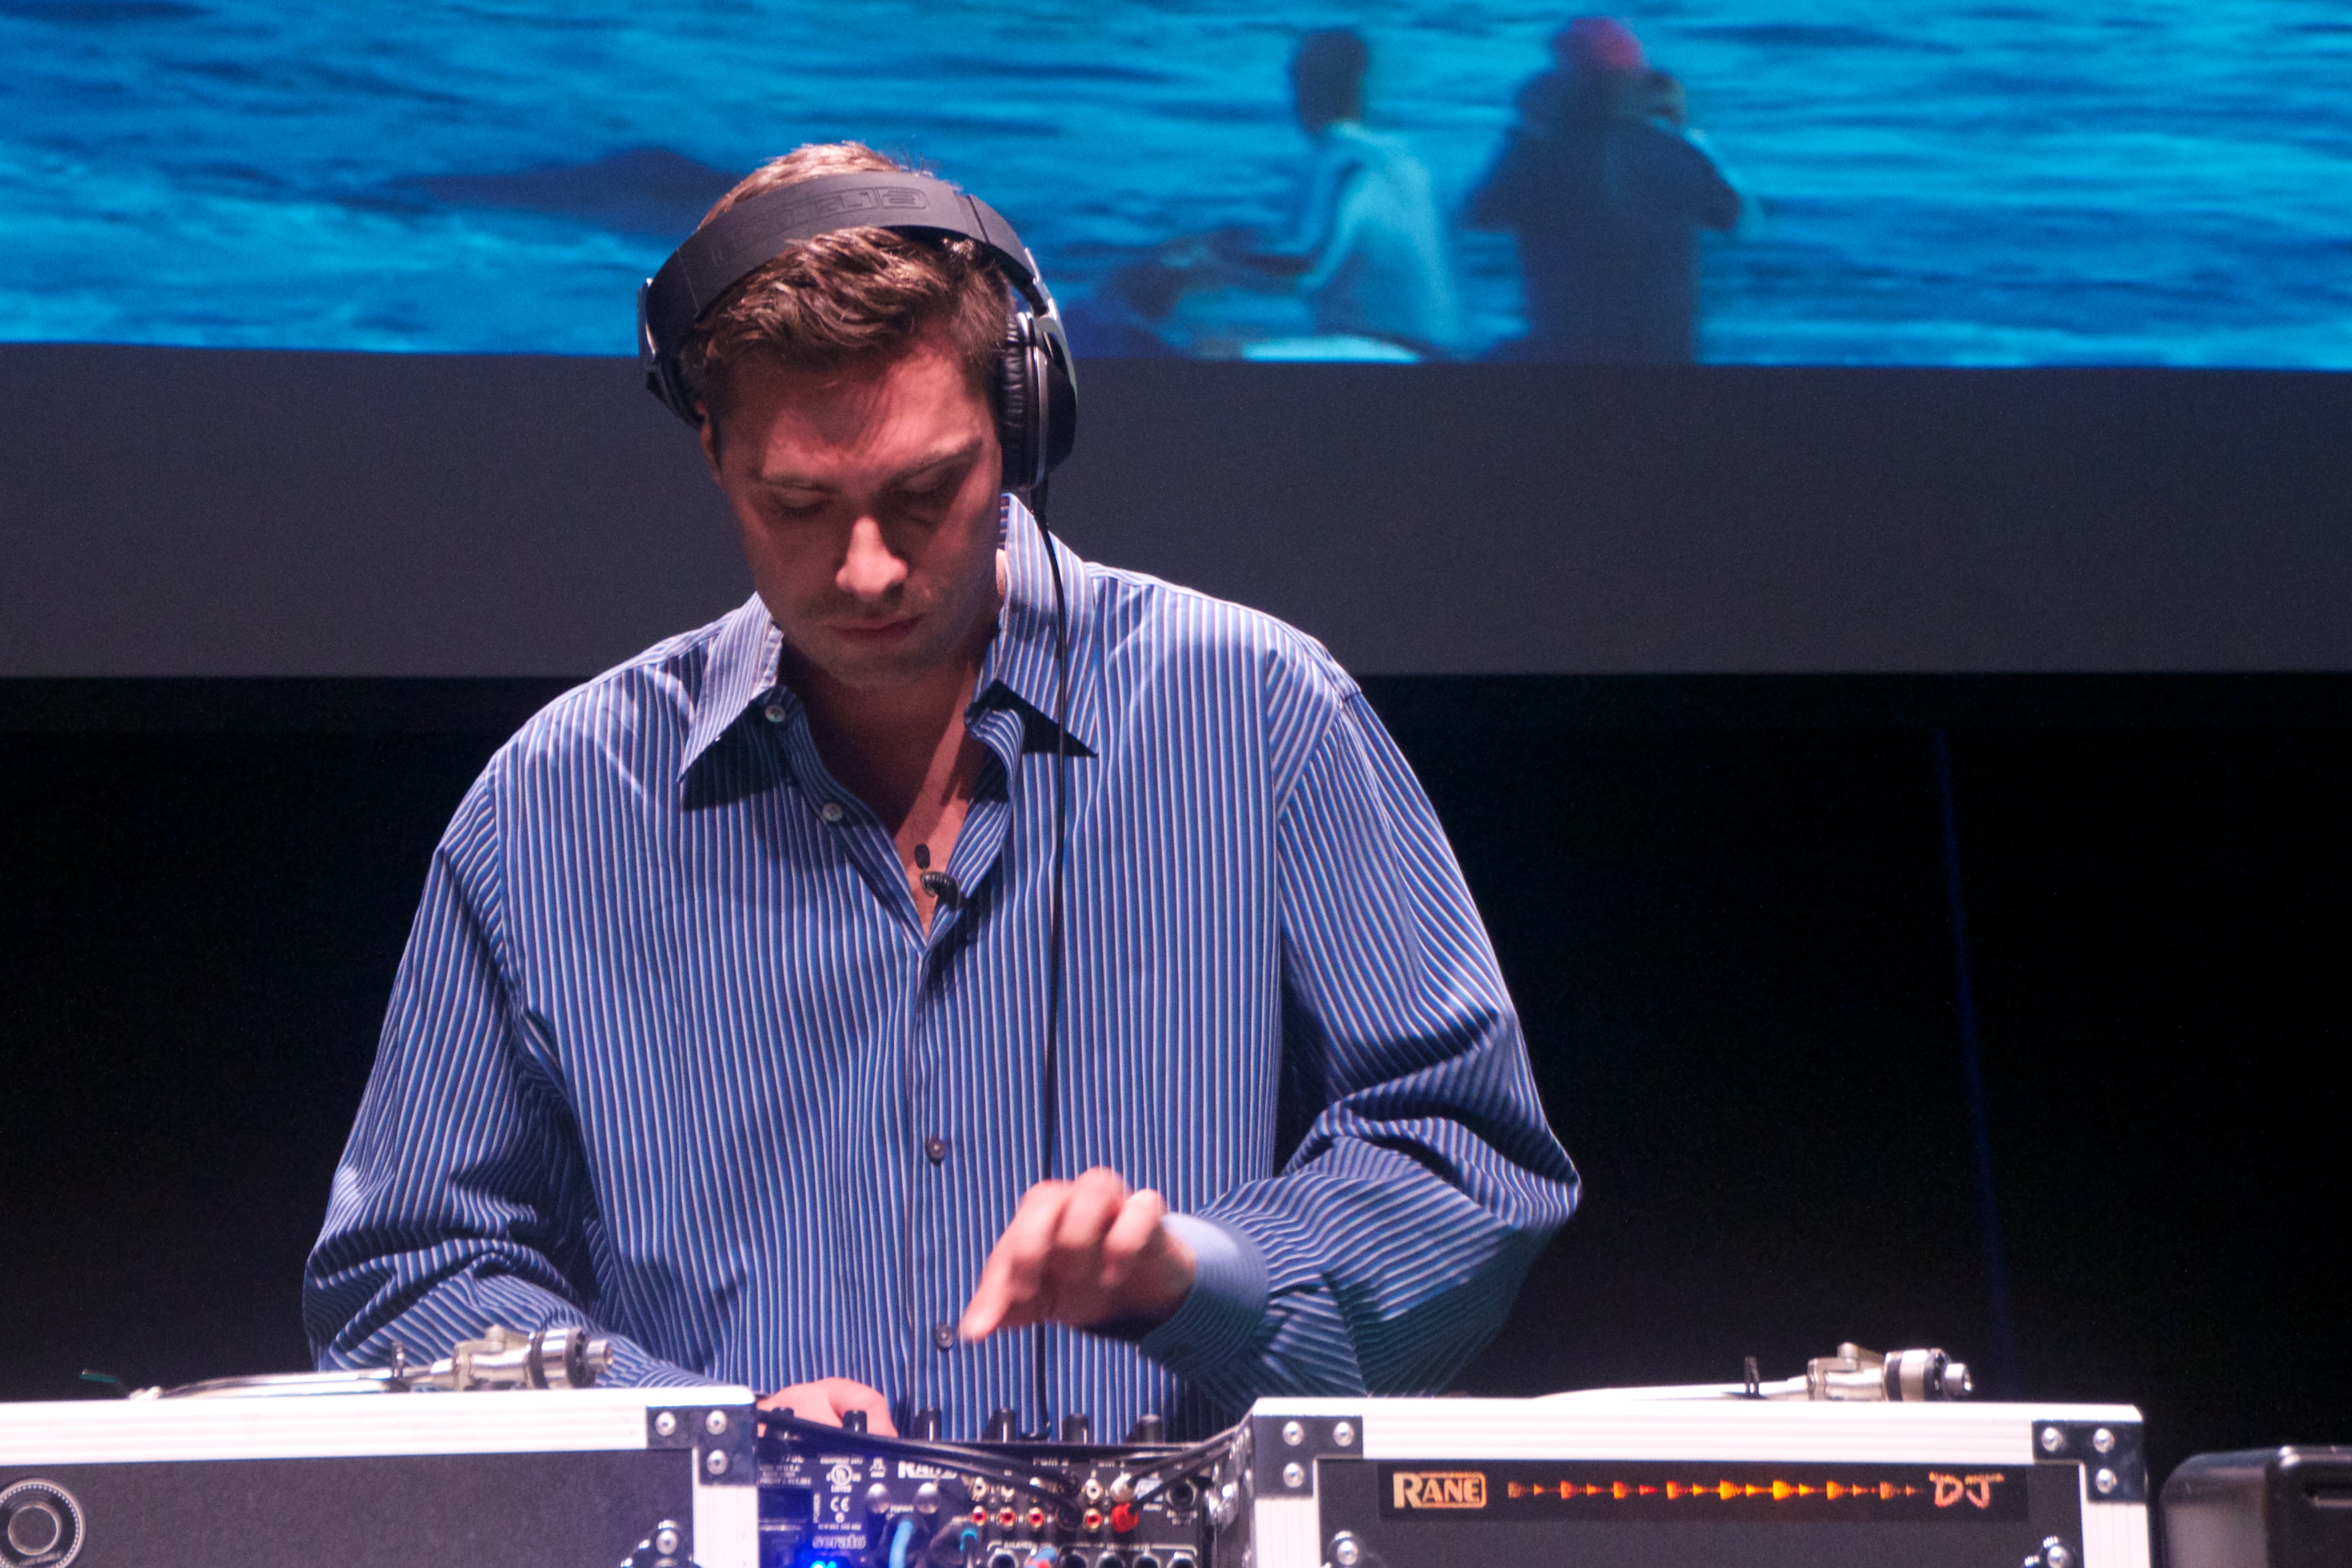
music, concert, musician, stage, fun, audio, performance, event, scctechtalks, entertainment, singer songwriter, pop music, disc jockey, music artist